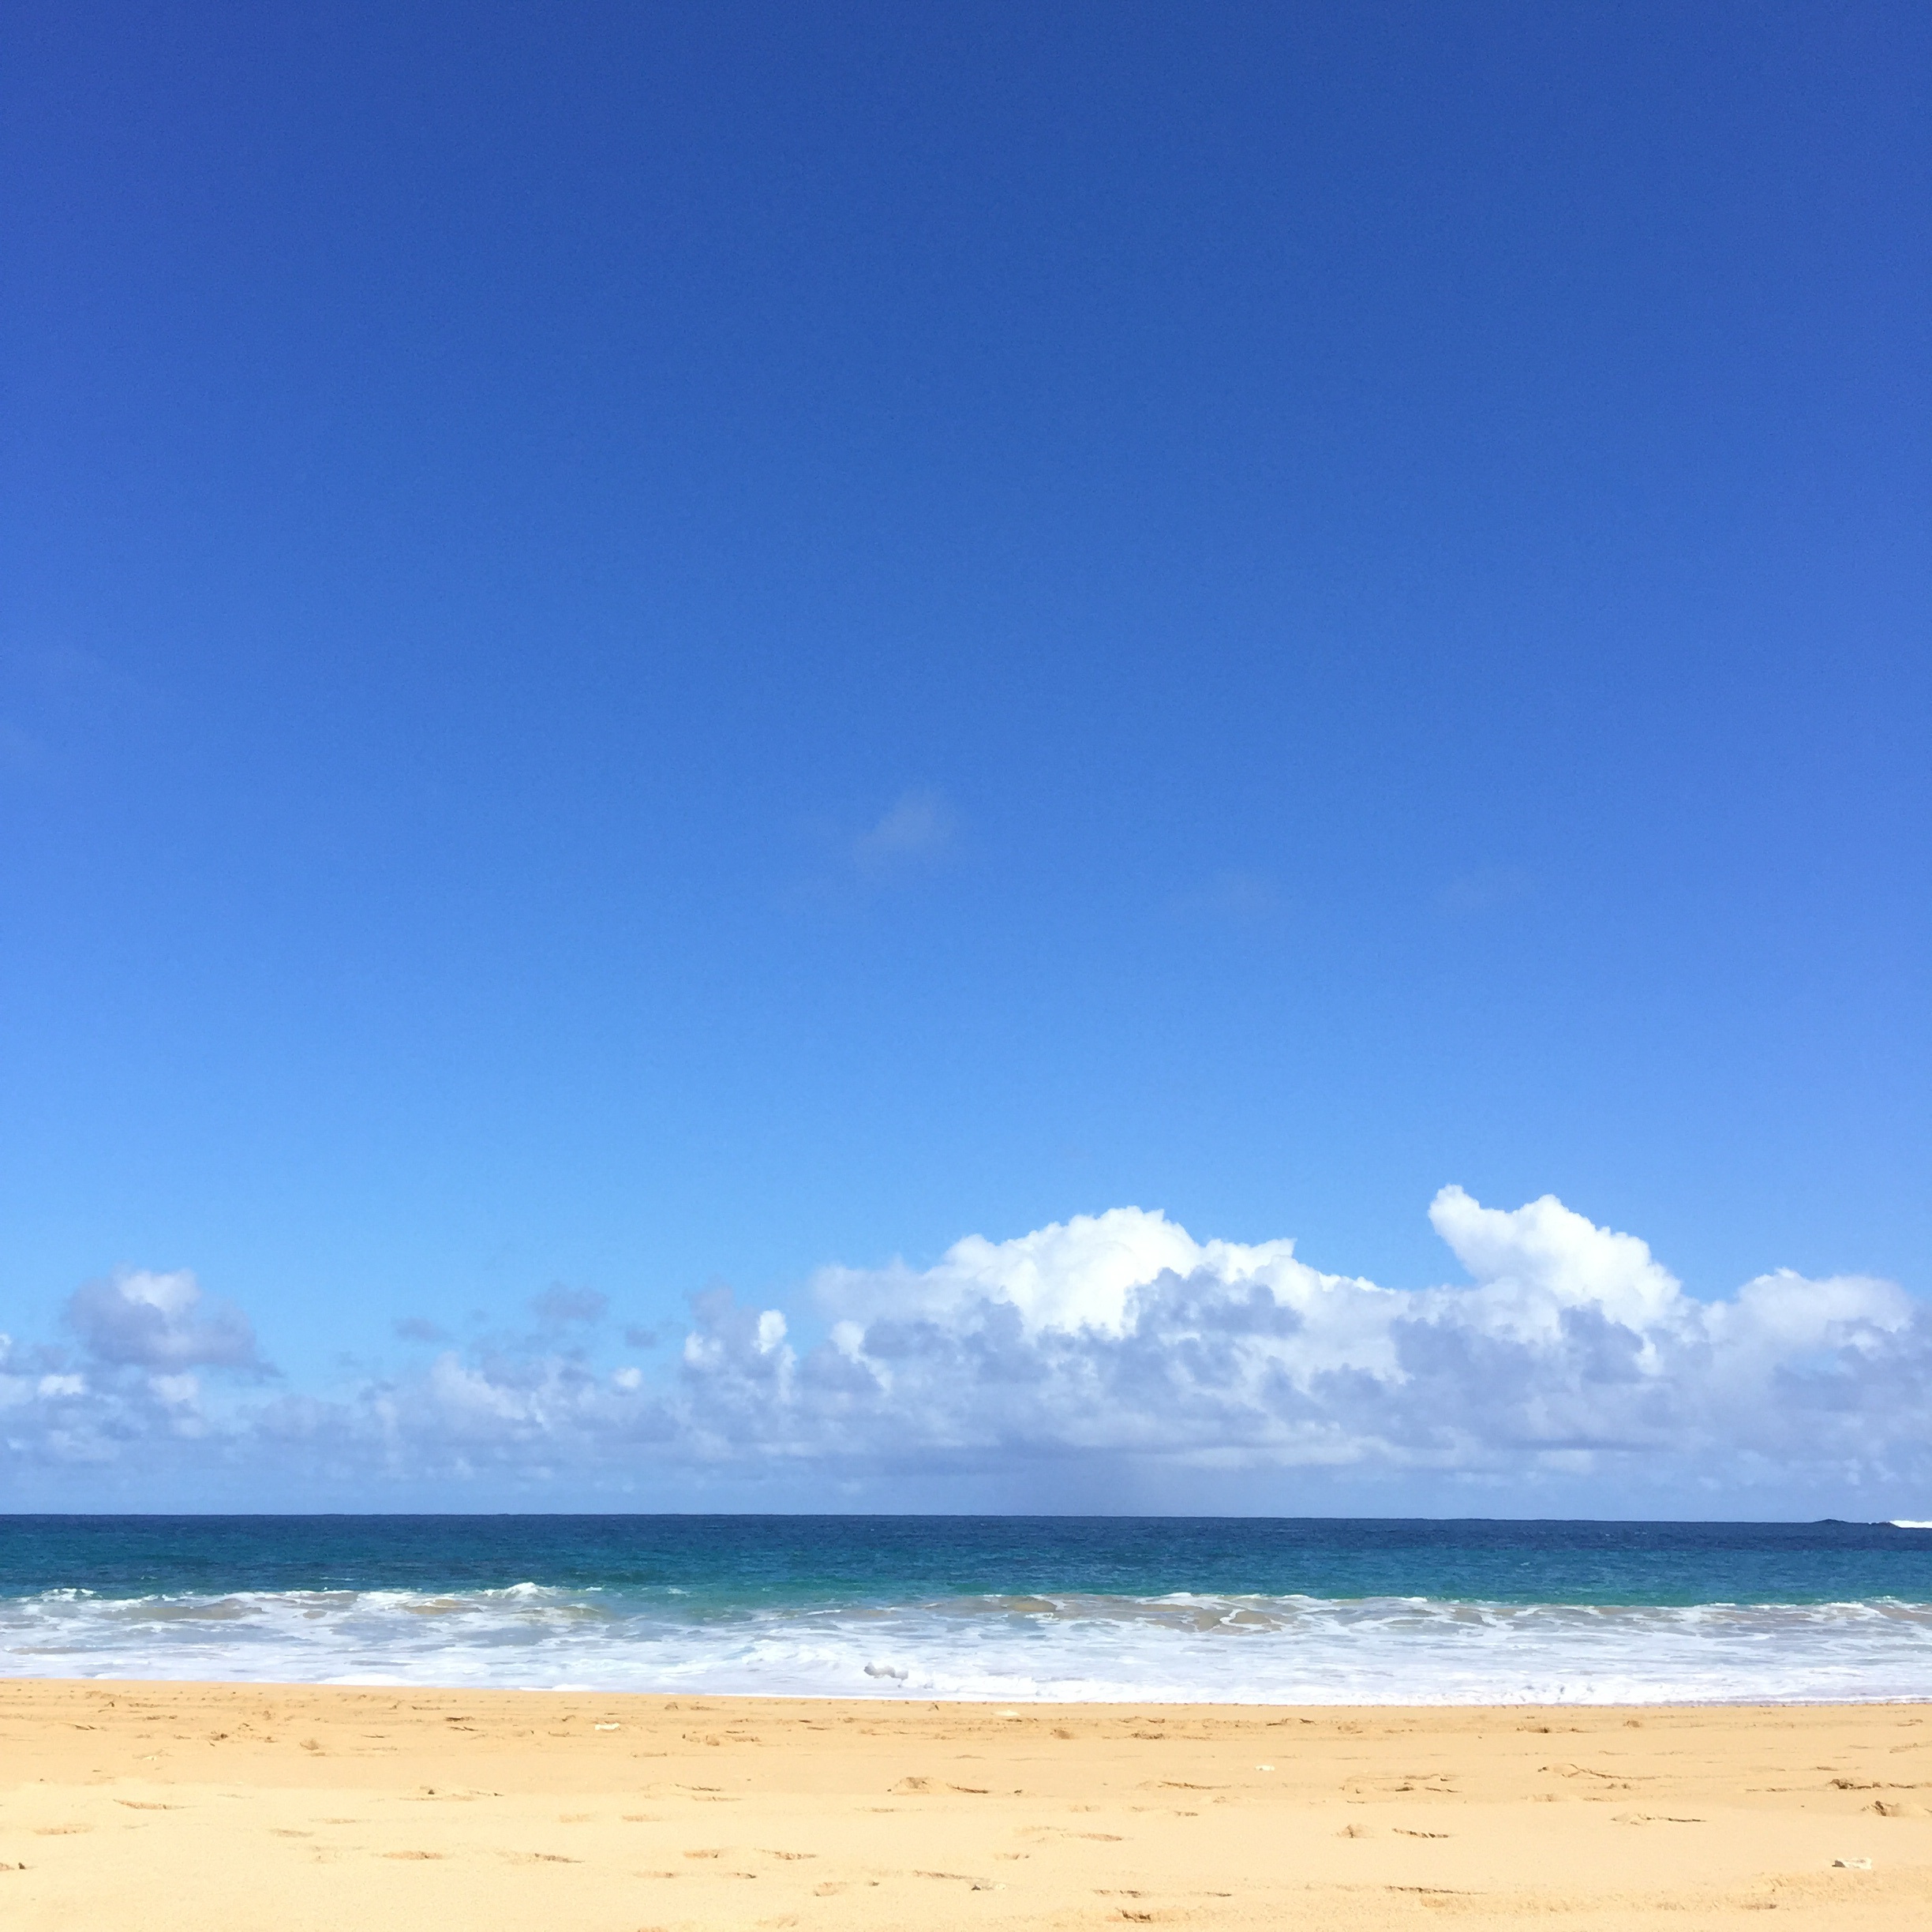
beach, sea, coast, sand, ocean, horizon, cloud, sky, sunlight, shore, wave, vacation, body of water, wind wave